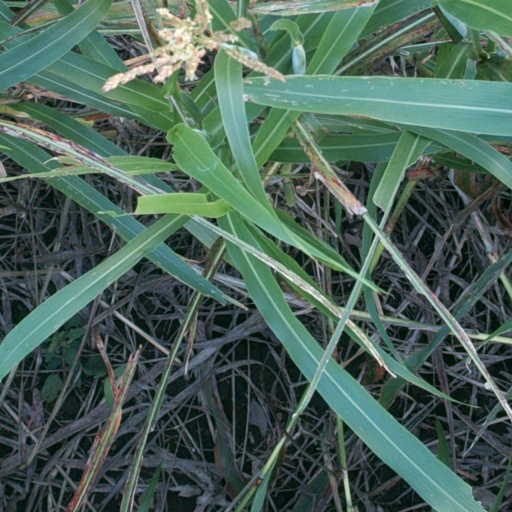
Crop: sorghum